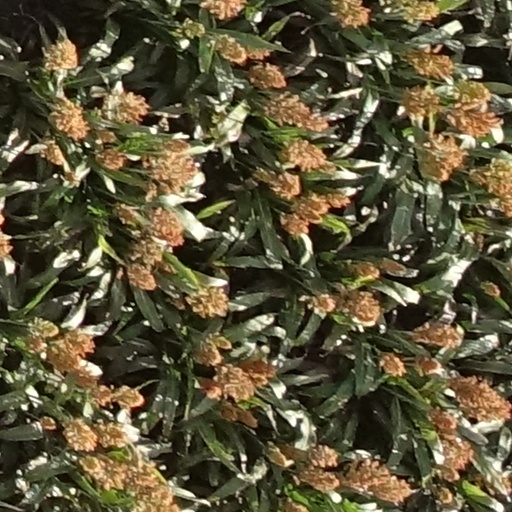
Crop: sorghum